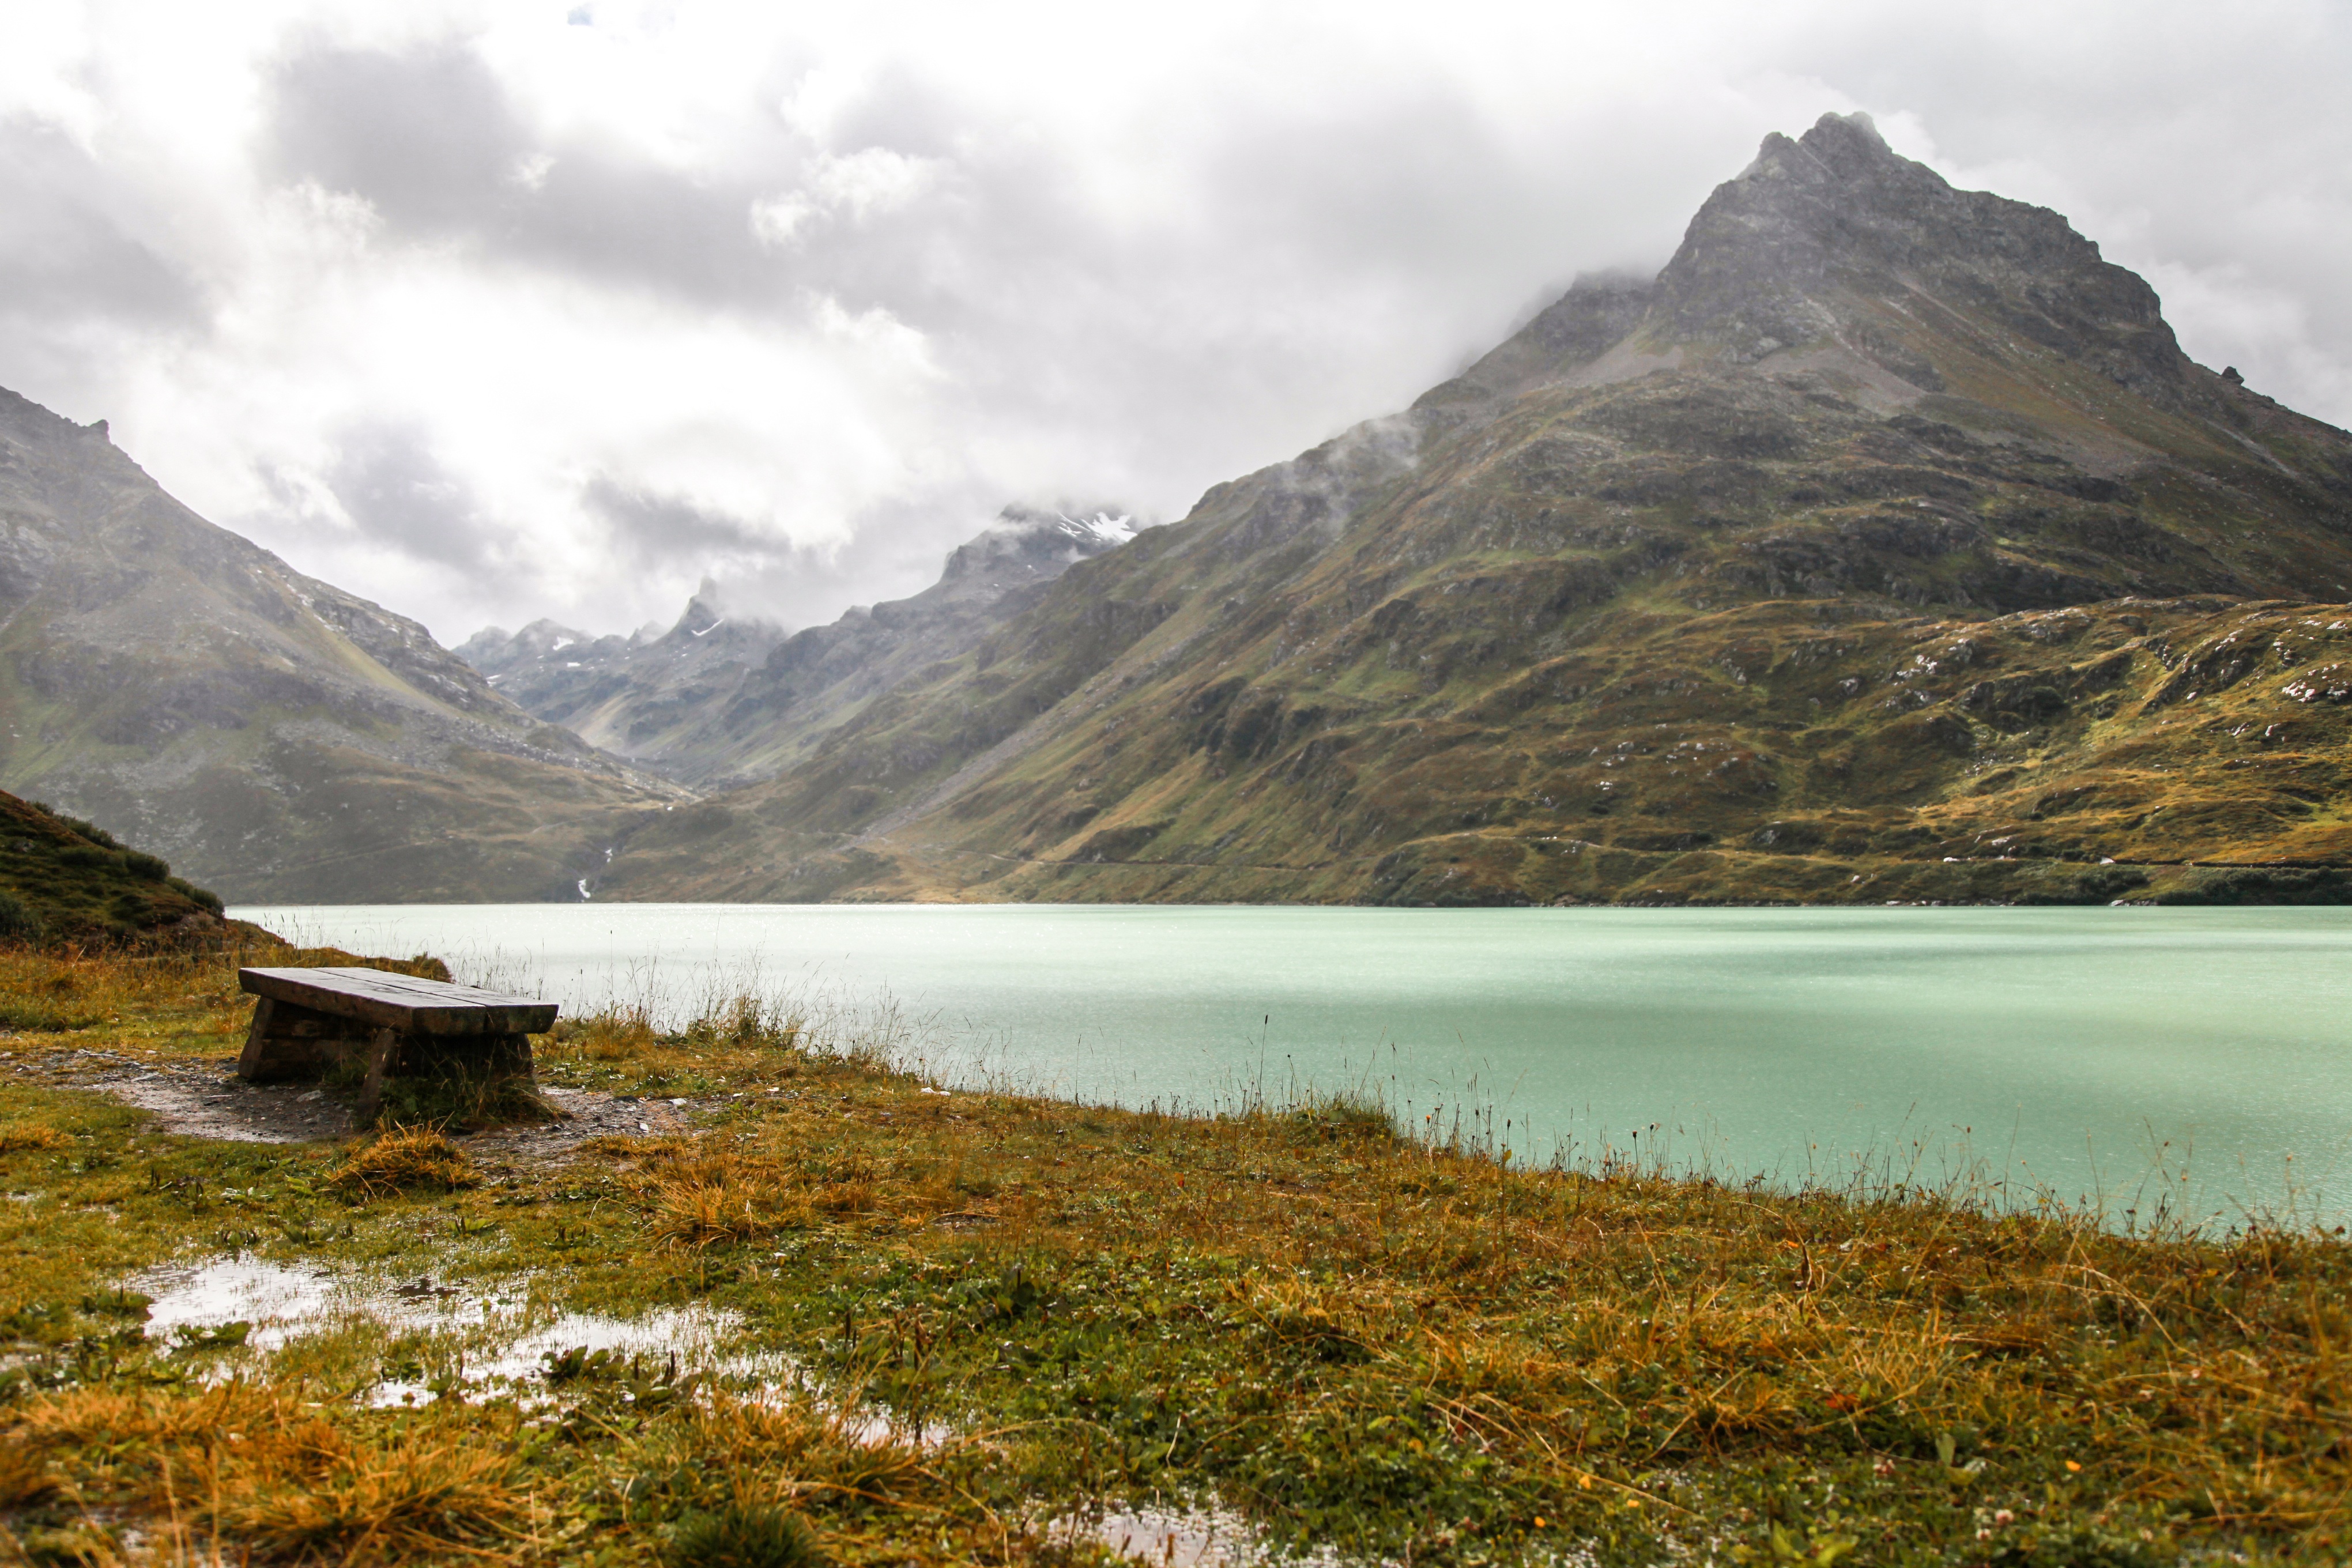
landscape, sea, coast, nature, wilderness, mountain, cloud, hiking, hill, lake, mountain range, summer, reflection, holiday, bay, fjord, reservoir, highland, ridge, body of water, austria, rainy, clouds, bank, mountains, alps, montafon, vorarlberg, fell, loch, recovery, landform, silvrettasee, silvretta, geographical feature, atmospheric phenomenon, mountainous landforms, glacial landform